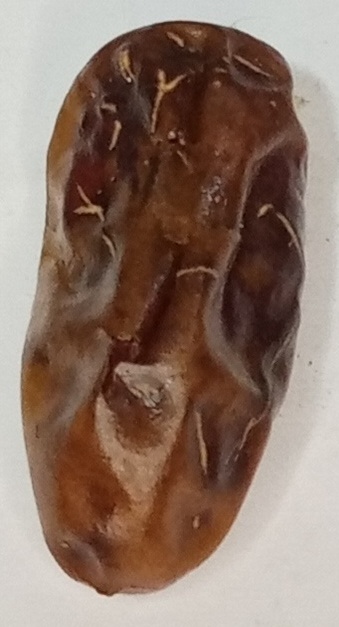
Variety: gajar
Size: small
Grade: grade-3